Petrie, Queensland

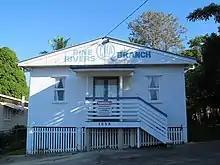
Pine Rivers CWA Hall, 2013

The North Pine School of Arts is at 1018 Anzac Ave; it is operated by the Moreton Bay City Council and is available for rental for community events with a capacity of up to 70 people.